Microdensitometer

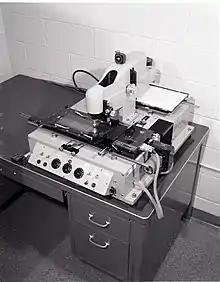
Microdensitometer

A microdensitometer is an optical instrument used to measure optical densities in the microscopic domain. A well-known microdensitometer, used in the photographic industry, is a granularity instrument or granularity machine. The granularity measurement involves the use of an optical aperture, 10-50 micrometers in diameter, and in the recording of thousands of optical density readings. The standard deviation of this series of measurements is known as the "granularity" of the measured transmission surface, optical film, or photographic film, in particular .